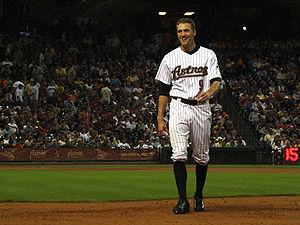
Hunter Andrew Pence est un voltigeur de droite des Giants de San Francisco dans les Ligues majeures de baseball.